Syarhey Yaskovich

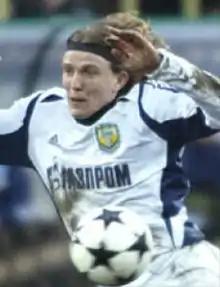
Yaskovich for FC Tom in 2005

Syarhey Yaskovich (born 14 January 1972) is a Belarusian professional football coach and former player. His son Denis Yaskovich is also a professional footballer.